Japanese destroyers of World War II

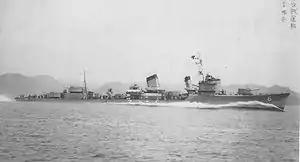
Akatsuki class (暁型駆逐艦)

The four "Akatsuki"-class (暁, "Daybreak") ships were commissioned between August 1932 and March 1933. They were derived from the preceding "Fubuki" design. They were lighter than the "Fubuki"s, with less powerful machinery. Improved design meant they produced comparable power with just three boilers, rather than four. The bridge was enlarged, and new firecontrol systems were fitted. Torpedo tubes were fitted with shields, and reloads were carried.